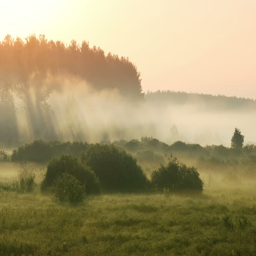
time lapse shot of the surrounding forest in the morning moving fog